Robert Avellanet

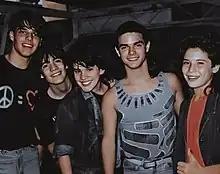
Menudo in 1989. From left to right; Ricky Martin, Ruben Gómez, Robert Avellanet, Sergio Blass and Angelo García.

Avellanet's CD debut came when "Menudo" recorded "Sombras & Figuras", title of an album that produced hits for the group. Then came "Los Ultimos Heroes".